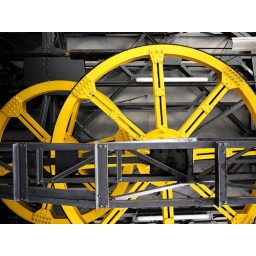
this is machinery in the cable car tower